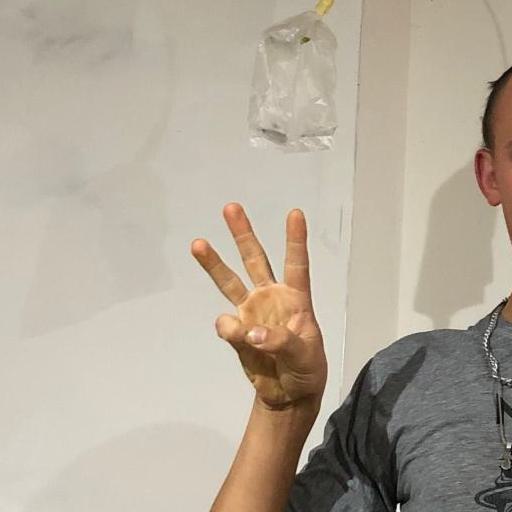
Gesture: three